Geographic areas of Houston

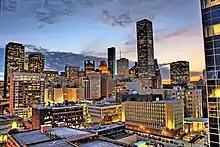
Downtown Houston at night

Downtown is located in the very center of the city's highway system, bounded by I-45 on the south and west, I-69/US-59 on the east, and Buffalo Bayou on the north.